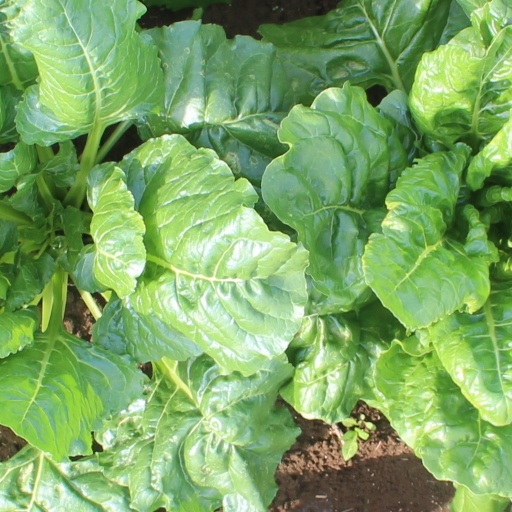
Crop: sugar beet